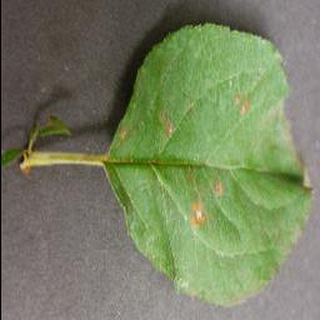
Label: apple_cedar_apple_rust